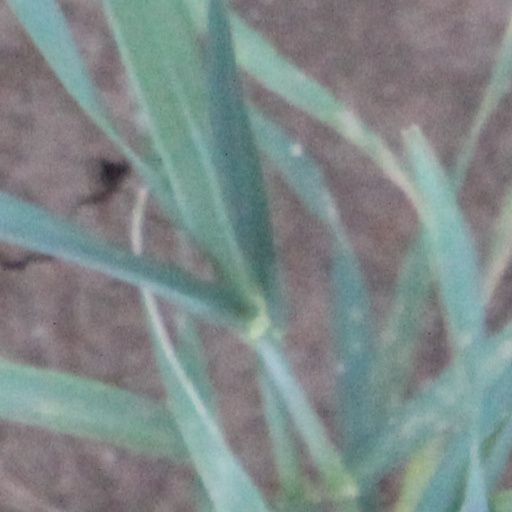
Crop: wheat